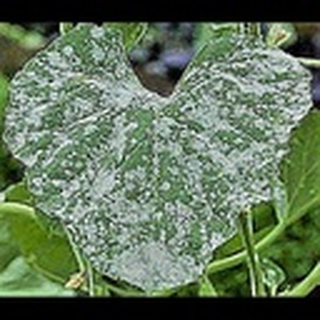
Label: cotton_powdery_mildew